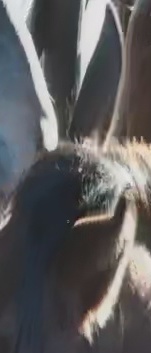
Face region: ears (position_of_ears)
Pain indicator: moderately_present